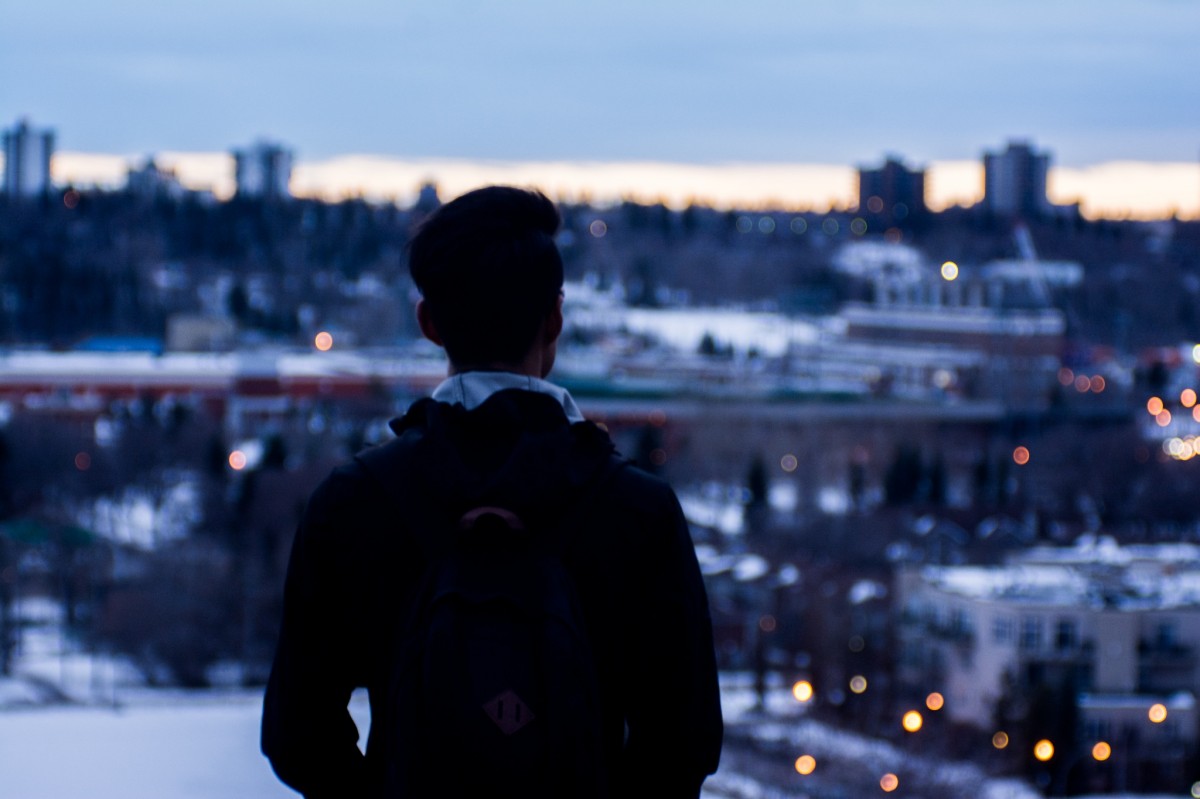
Tags: winter, skyline, cityscape, dusk, evening, weather